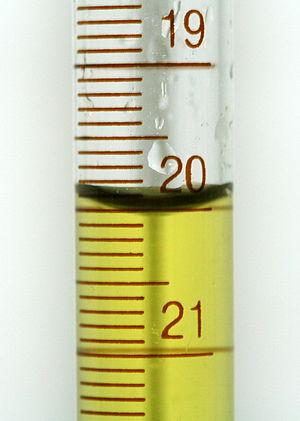
Le ménisque est la partie courbe de la surface d'un liquide qui apparaît au voisinage de la surface du contenant ou d'un autre objet, souvent solide, lorsque l'orientation de la surface de l'objet n'est pas compatible avec celle de la surface du liquide. Il peut donc disparaître ou s'inverser lorsqu'on change l'orientation de l'objet.